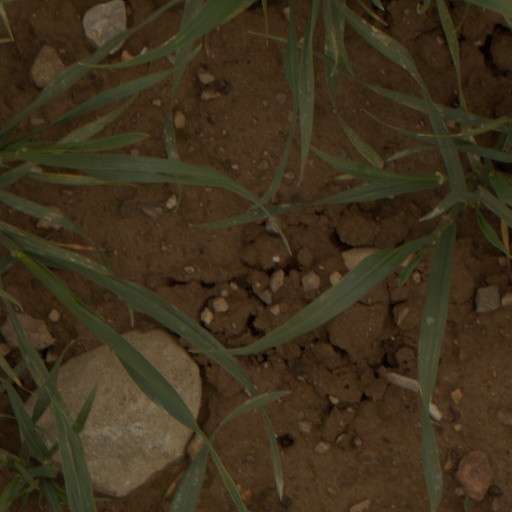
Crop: wheat